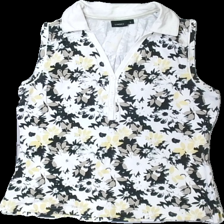
View: front
Type: Top
Category: Ladies
Brand: Lindex
Colors: White, Black, Yellow
Material: 100% bomull
Pattern: Floral print
Cut: V-collar
Size: L
Season: All
Damage: luddigt
Damage location: top center
Damage 2: svett fläckar/luddigt
Damage 2 location: middle right
Damage 3: svett fläckar/luddigt
Damage 3 location: middle left
Price range: <50
Recommended usage: Export
Description: top meed blommigt tryck